Williams Arena

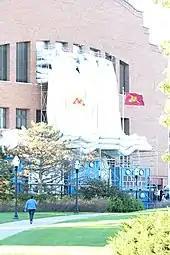
Temporary air conditioning was required for the 2017 WNBA Finals so the arena would meet WNBA temperature standards.

The building has an arched roof, in the same manner as an airplane hangar. The double arch steel beams allows an open space for the bleachers and floor. There are some seats with partially obscured views due to the upper deck extending past the trusses. Over the summer of 2012, a new Daktronics videoboard and fascia displays were installed as part of a sporting facility update, replacing the older board. The new board is 11'7"x13'8" with LED rings above and below the main display. The fascia extends 360° around the arena.